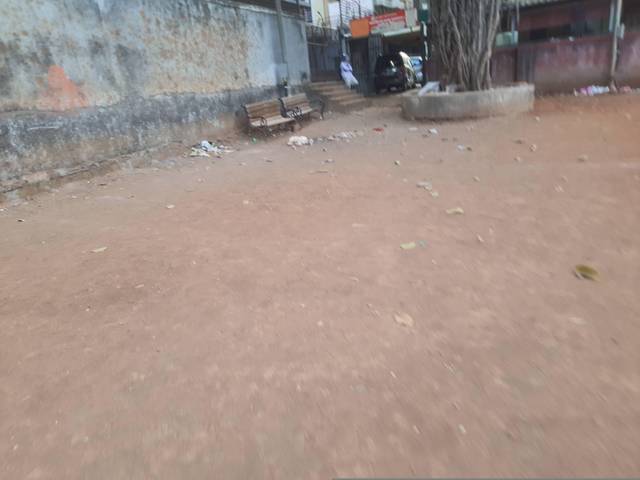
Region: India
Coordinates: 19.201, 72.863